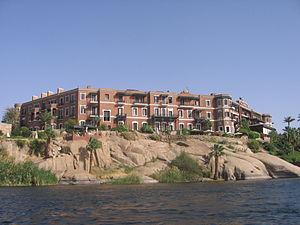
L'hôtel Old Cataract est un palace situé à Assouan, en Égypte. Construit à partir de 1899, il est détenu par Sofitel, filiale du groupe Accor.